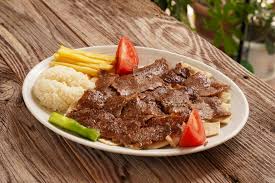
Label: doner